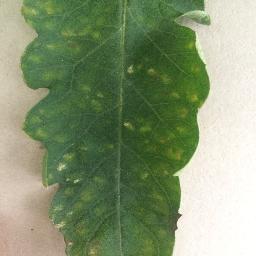
Label: Tomato___Late_blight